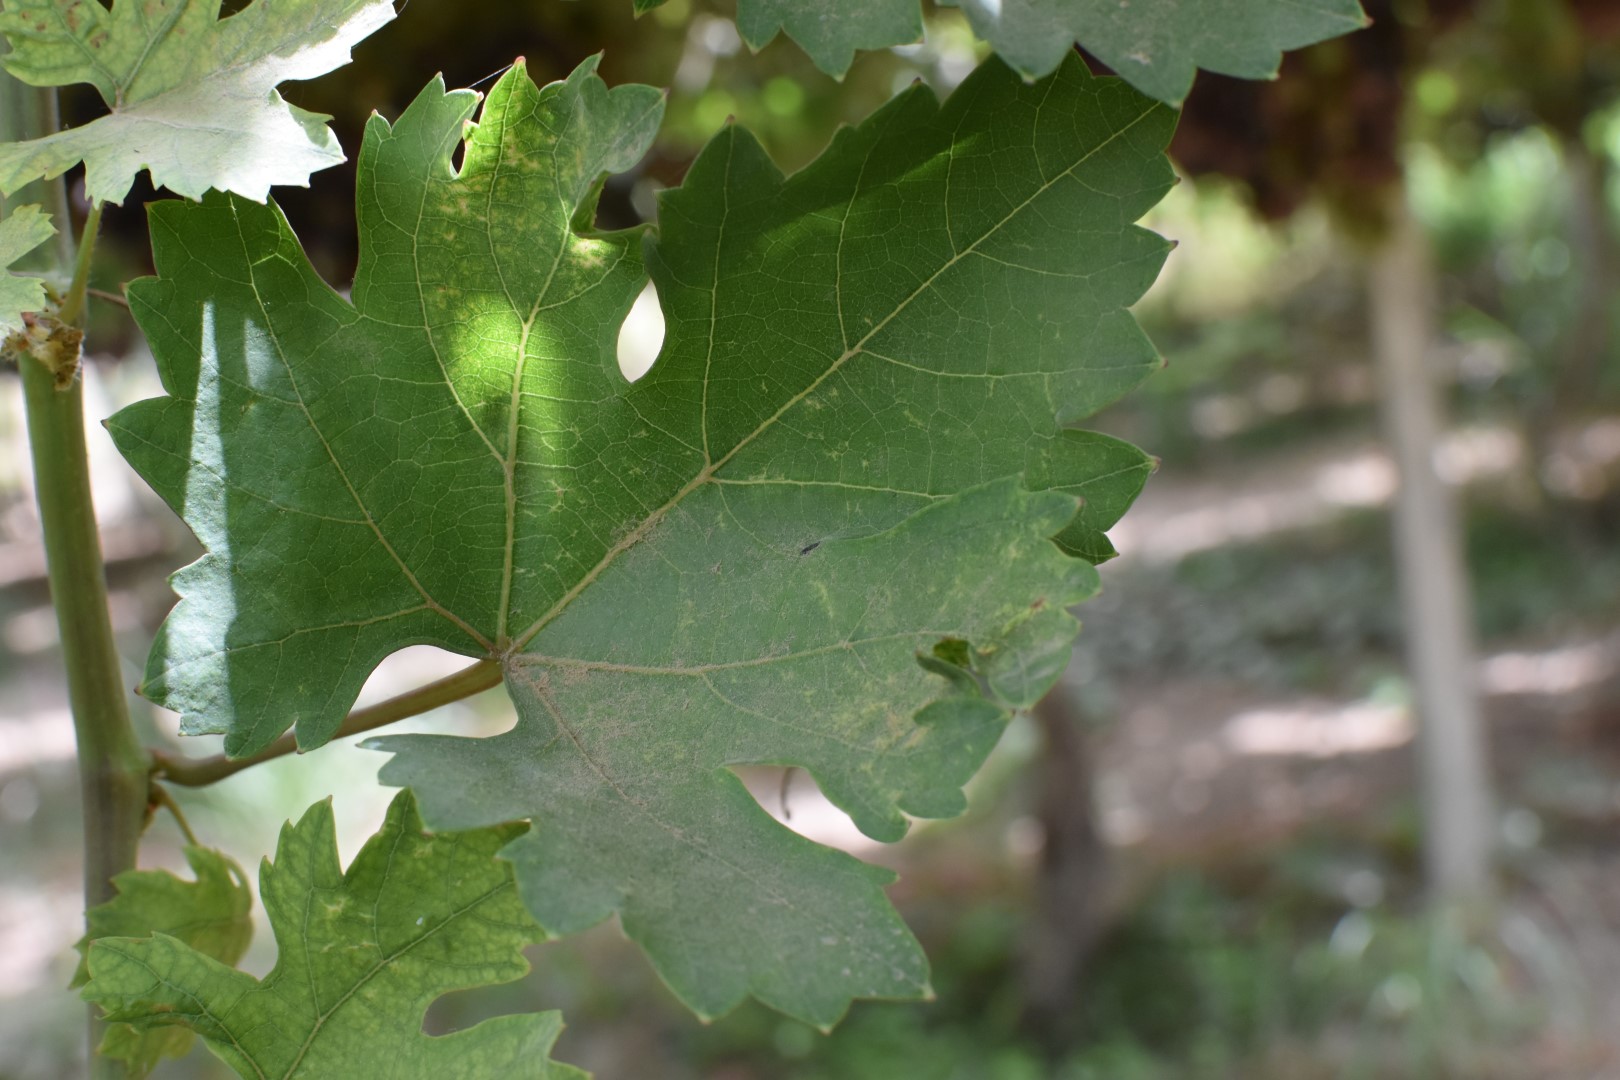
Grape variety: Riasi